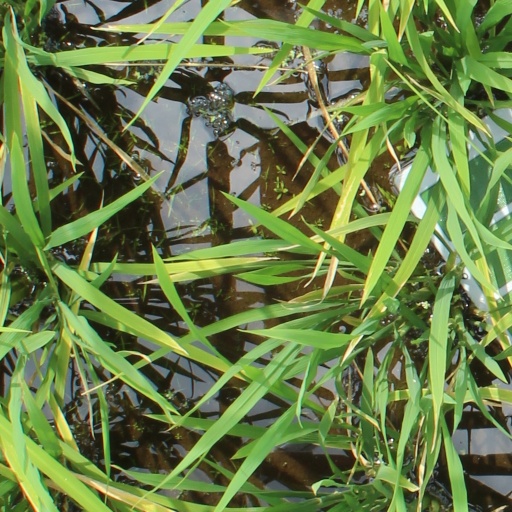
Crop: rice